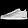
Label: Sneaker